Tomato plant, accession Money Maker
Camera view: horizontal (90 deg, fisheye); turntable rotation: 300 degrees
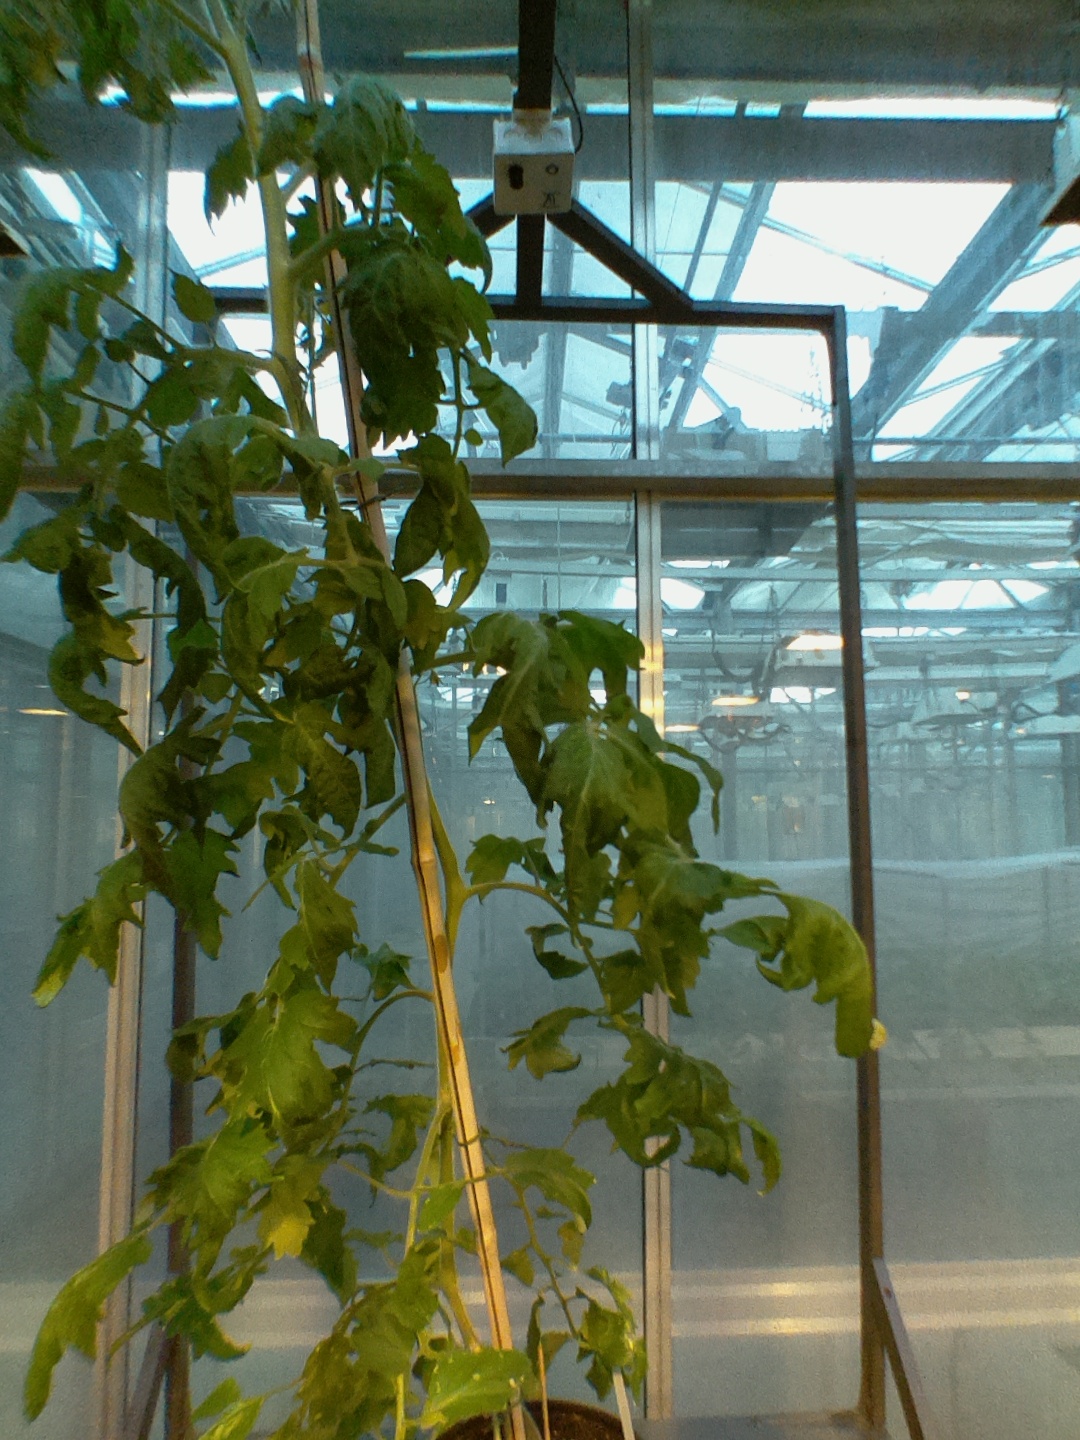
BBCH growth stage 70: Fruits at the main stem or branches visibles